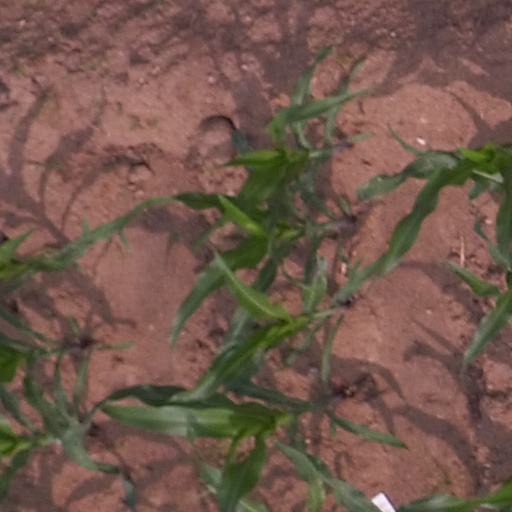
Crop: maize; corn